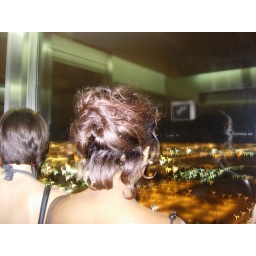
windows on the elevator all the way to the 64th floor over looking the strip